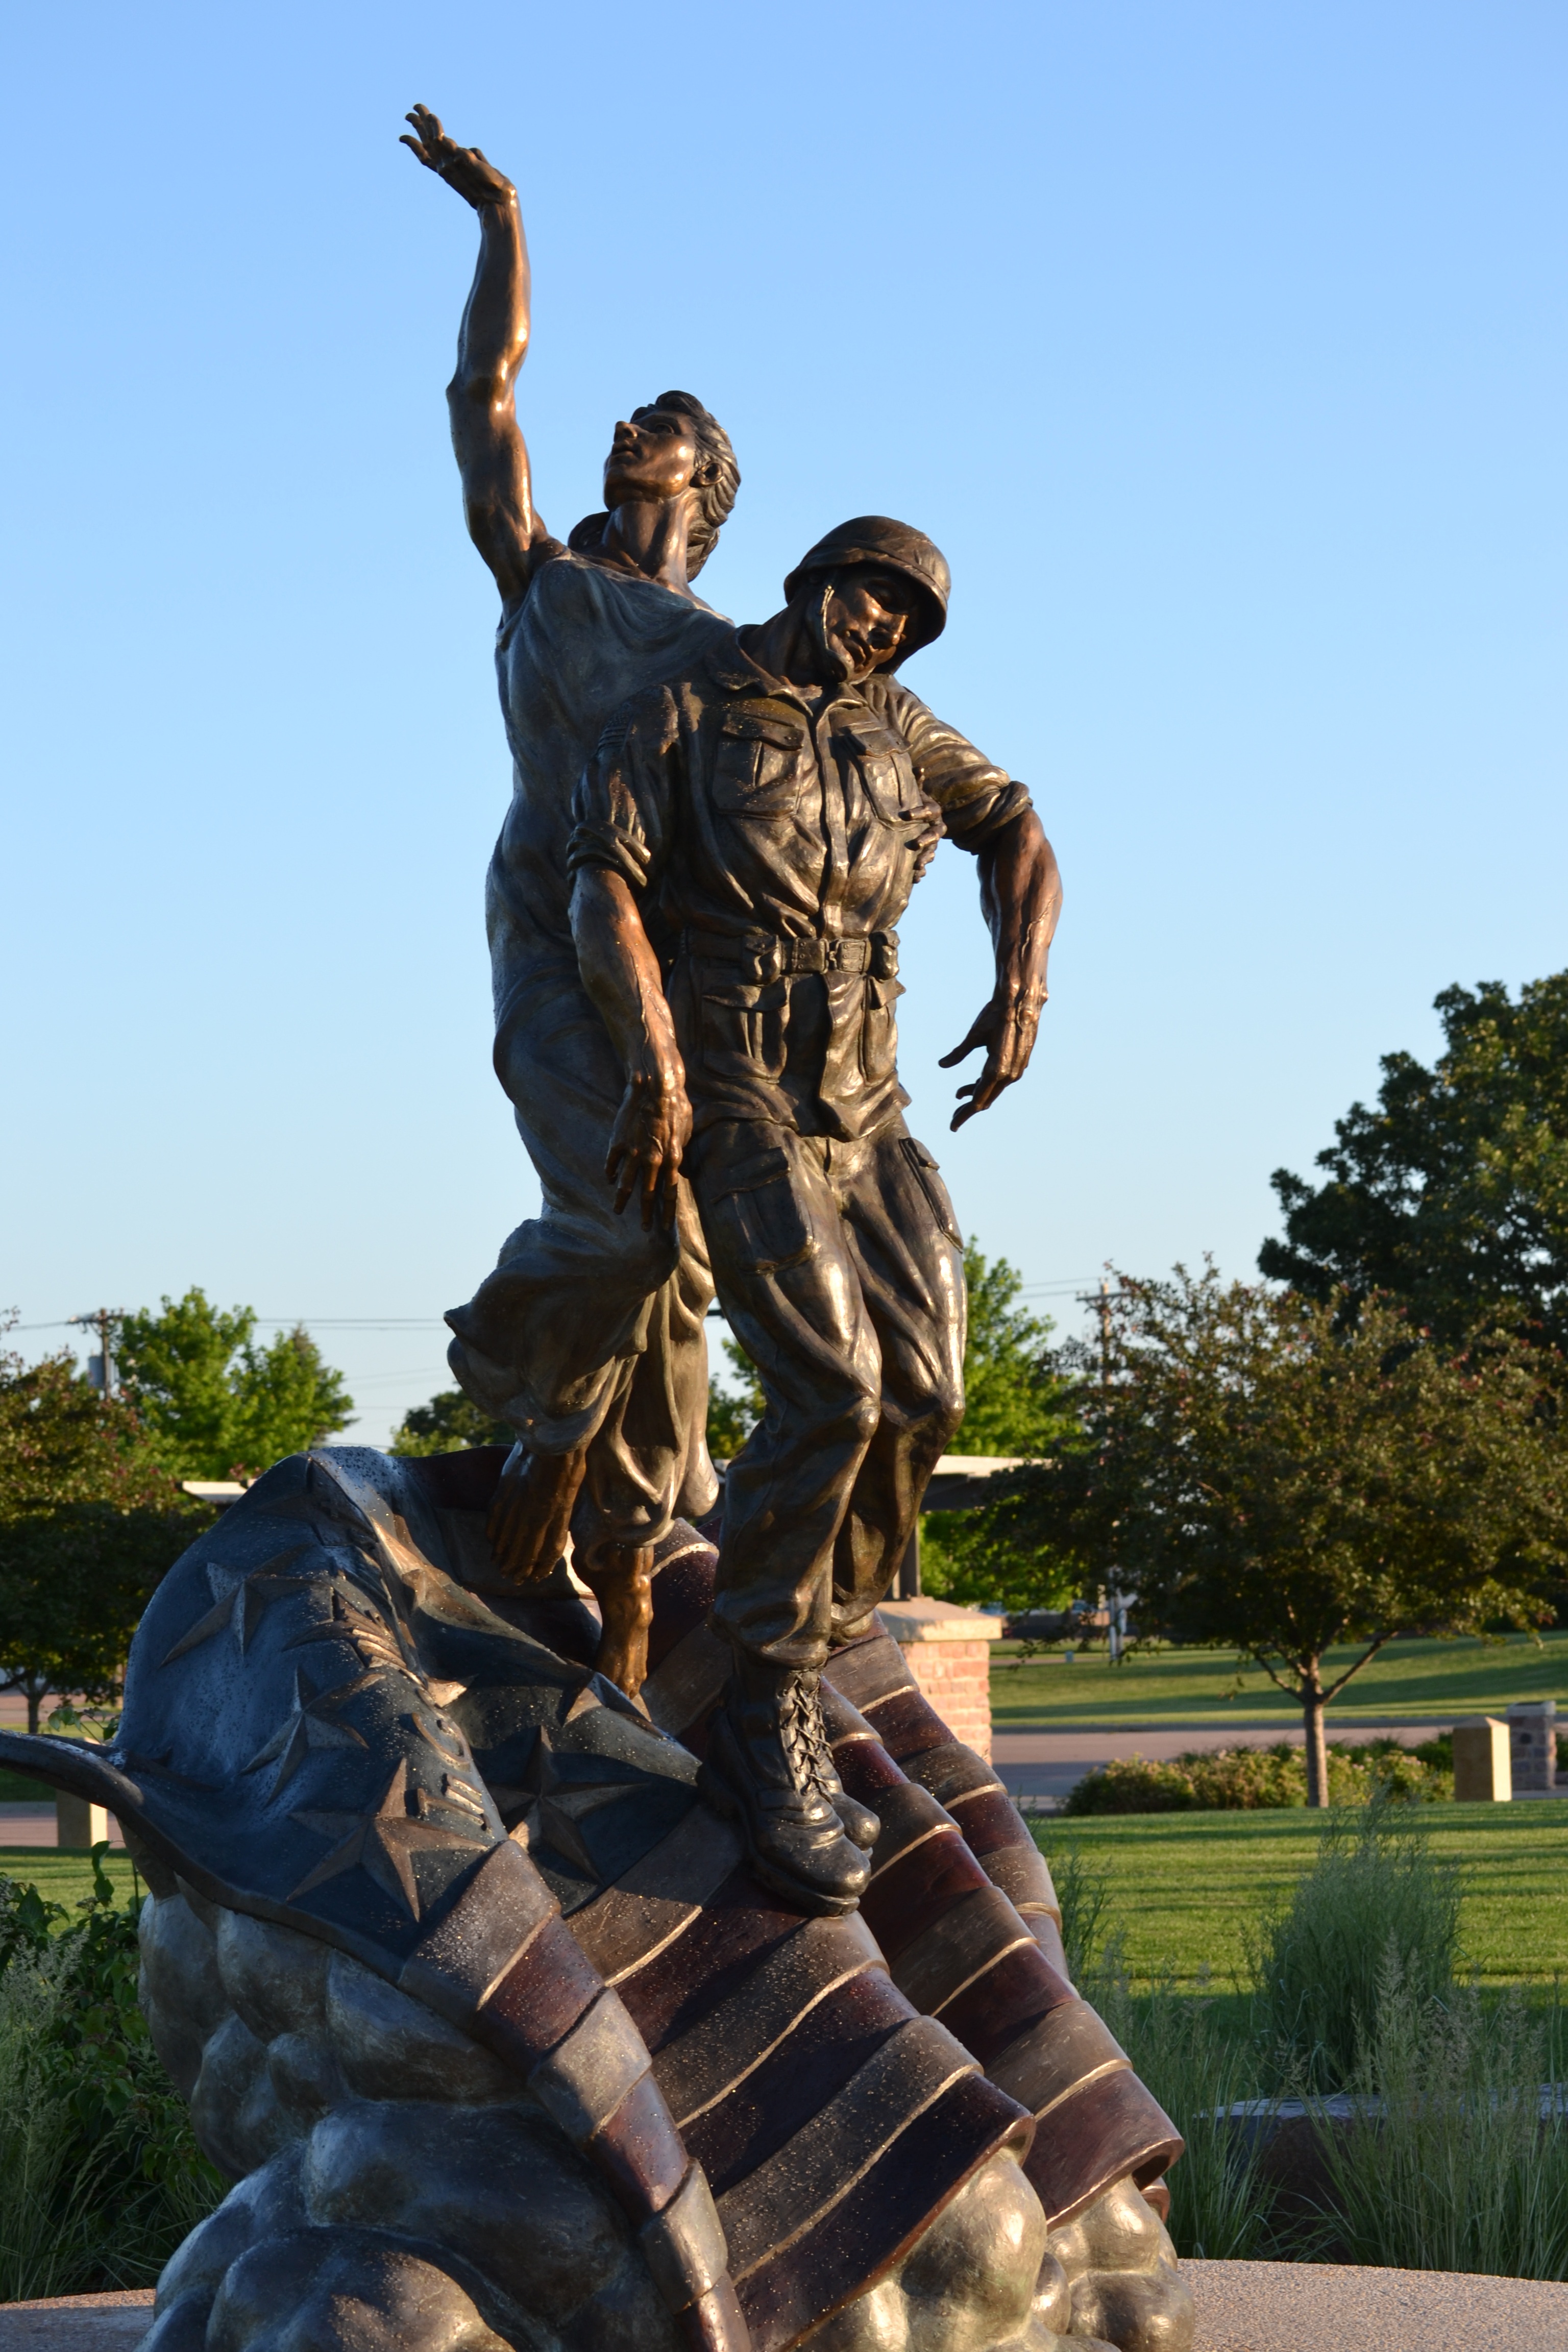
monument, military, statue, army, sculpture, memorial, art, honor, fallen comrade